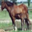
Label: horse